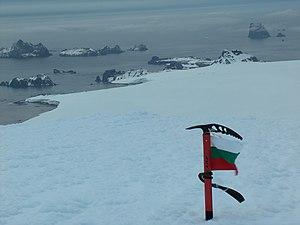
William Smith, né à Seaton Sluice le 11 octobre 1790 et mort à Blyth en 1847, est un officier de marine britannique, connu pour avoir découvert les Îles Shetland du Sud, un archipel près de l'Antarctique.
Les îles Shetland du Sud sont un archipel de l’Antarctique, situé à 117 kilomètres au nord-ouest de la péninsule Antarctique. Au terme du traité sur l'Antarctique de 1959, la souveraineté sur ces îles n'est ni précisée ni revendiquée par les cosignataires qui peuvent les exploiter pour tout usage non-militaire.